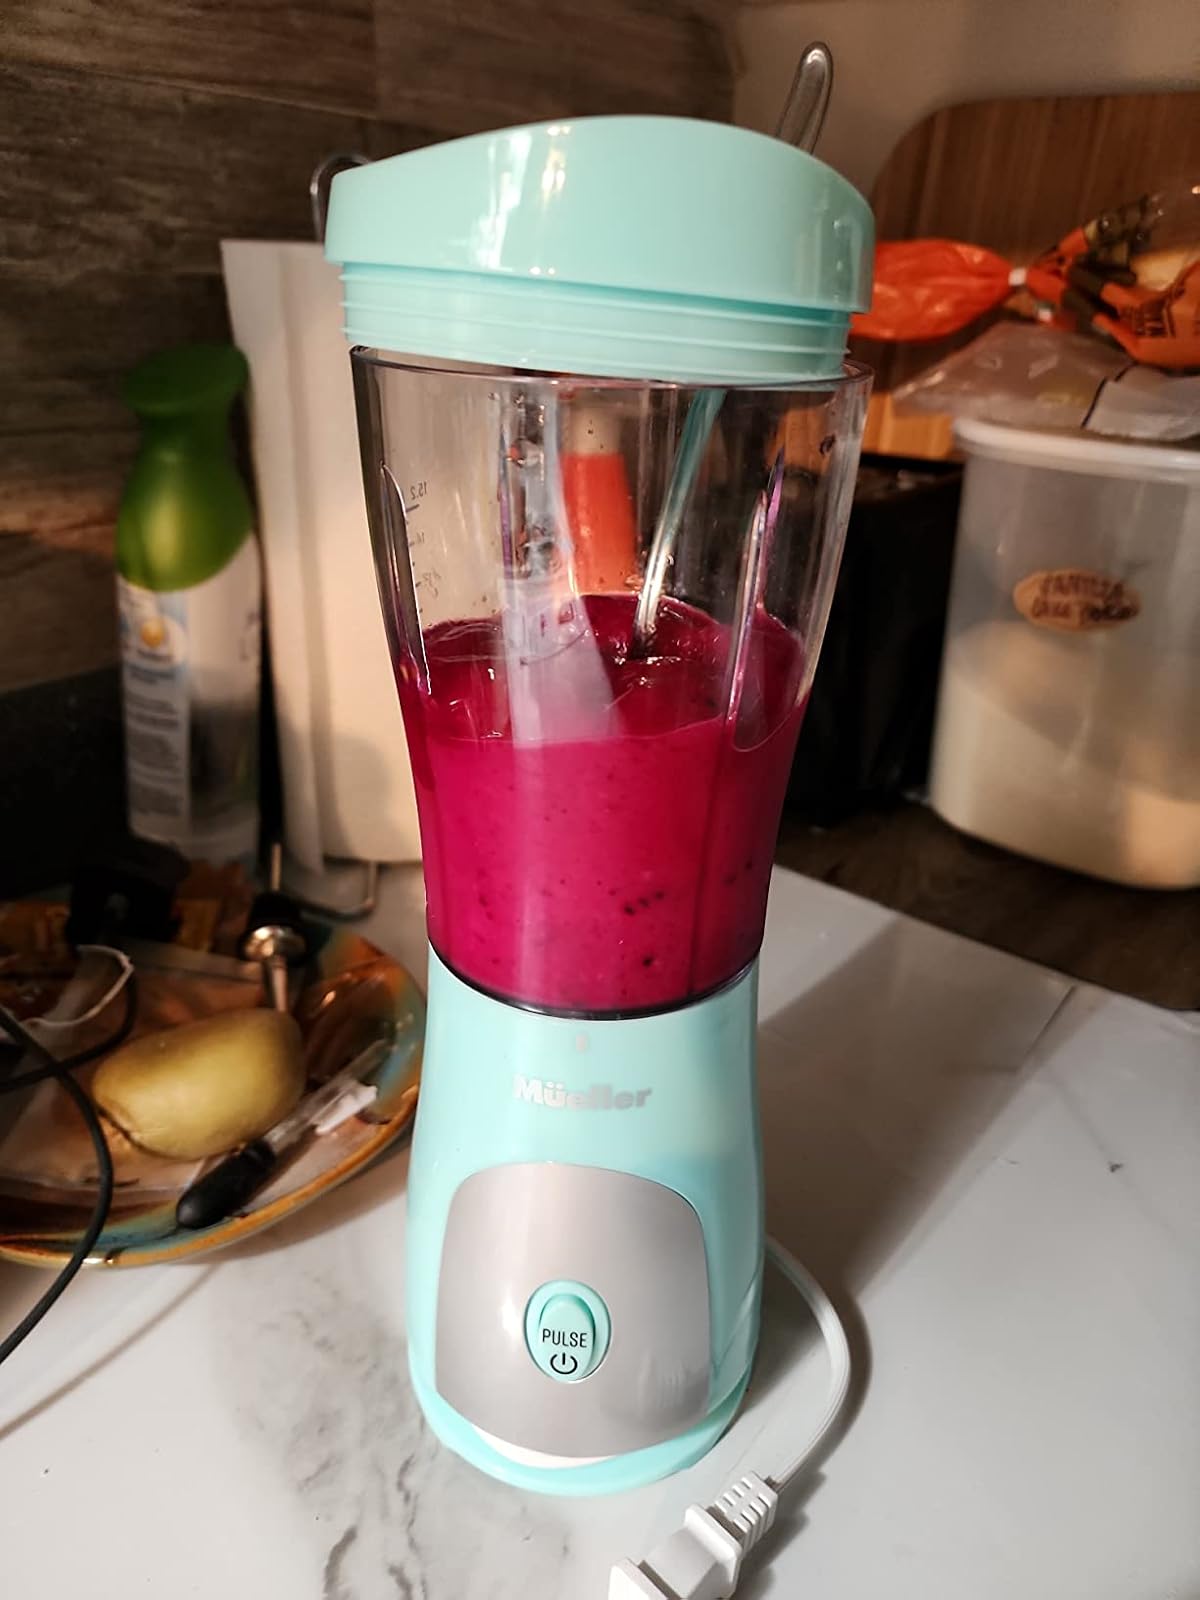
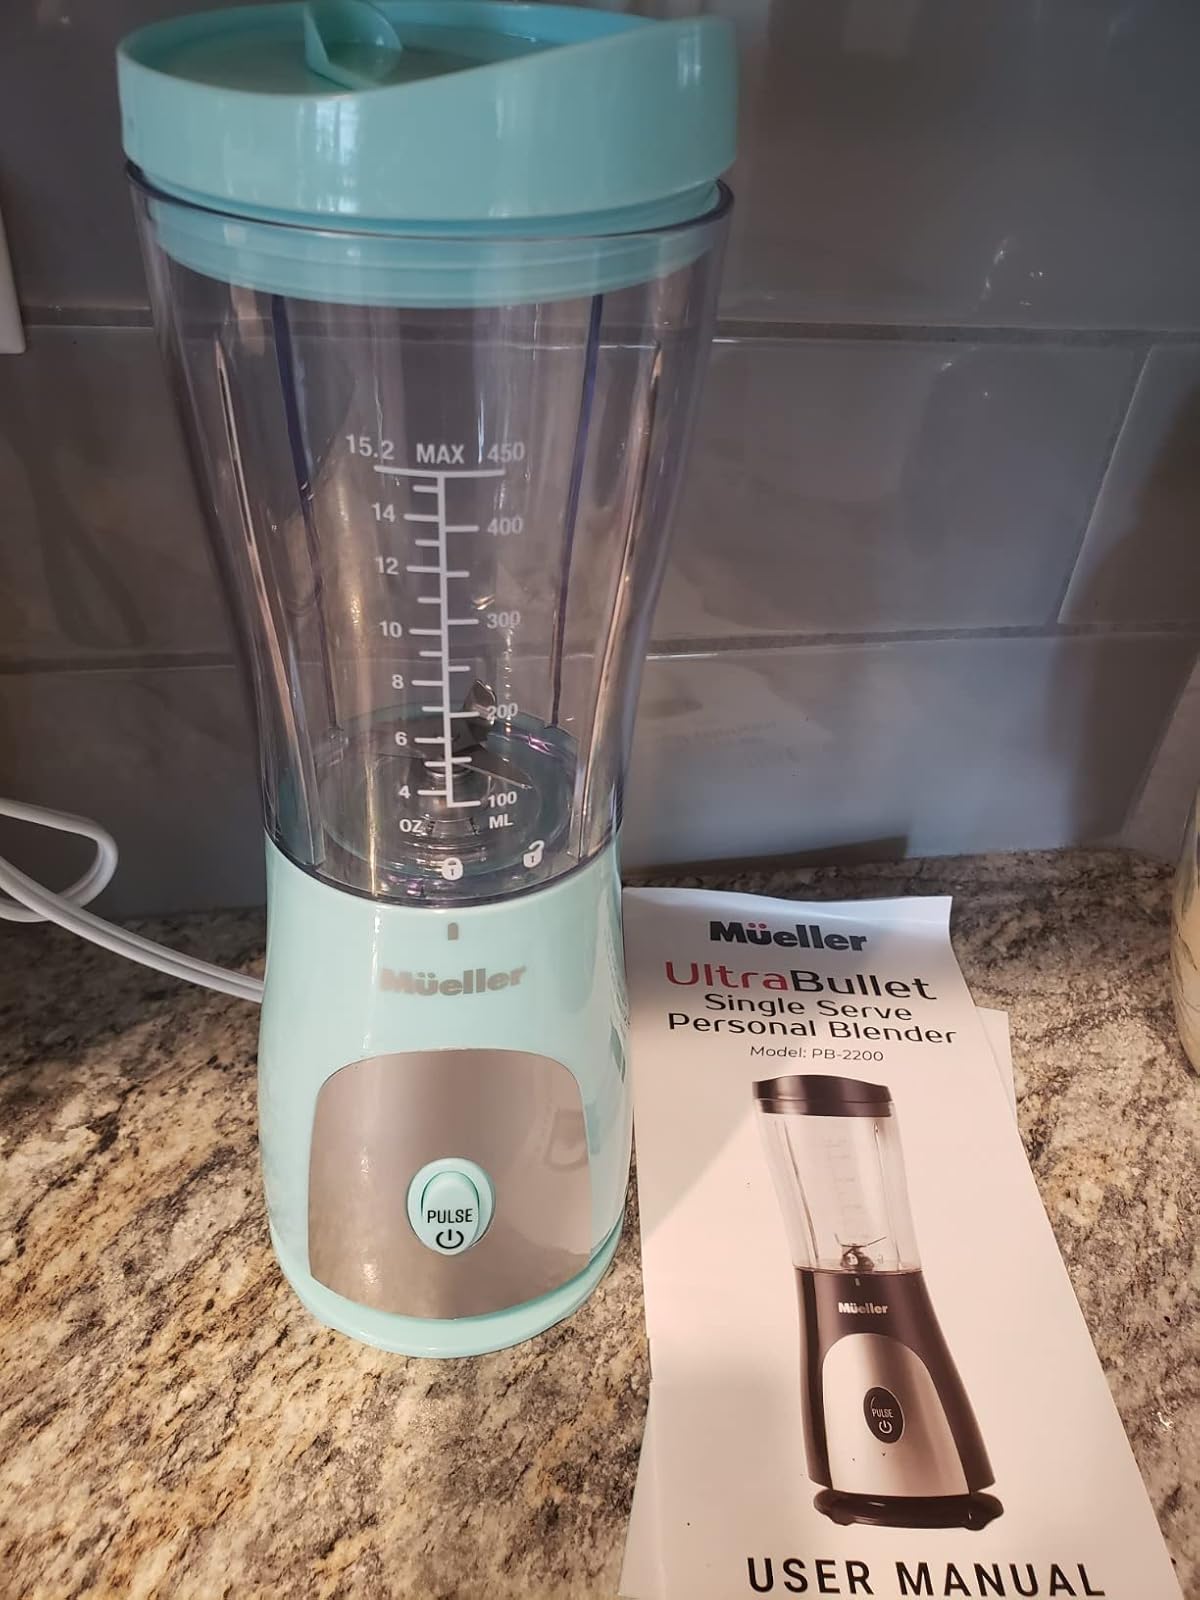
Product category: items_blender
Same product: yes